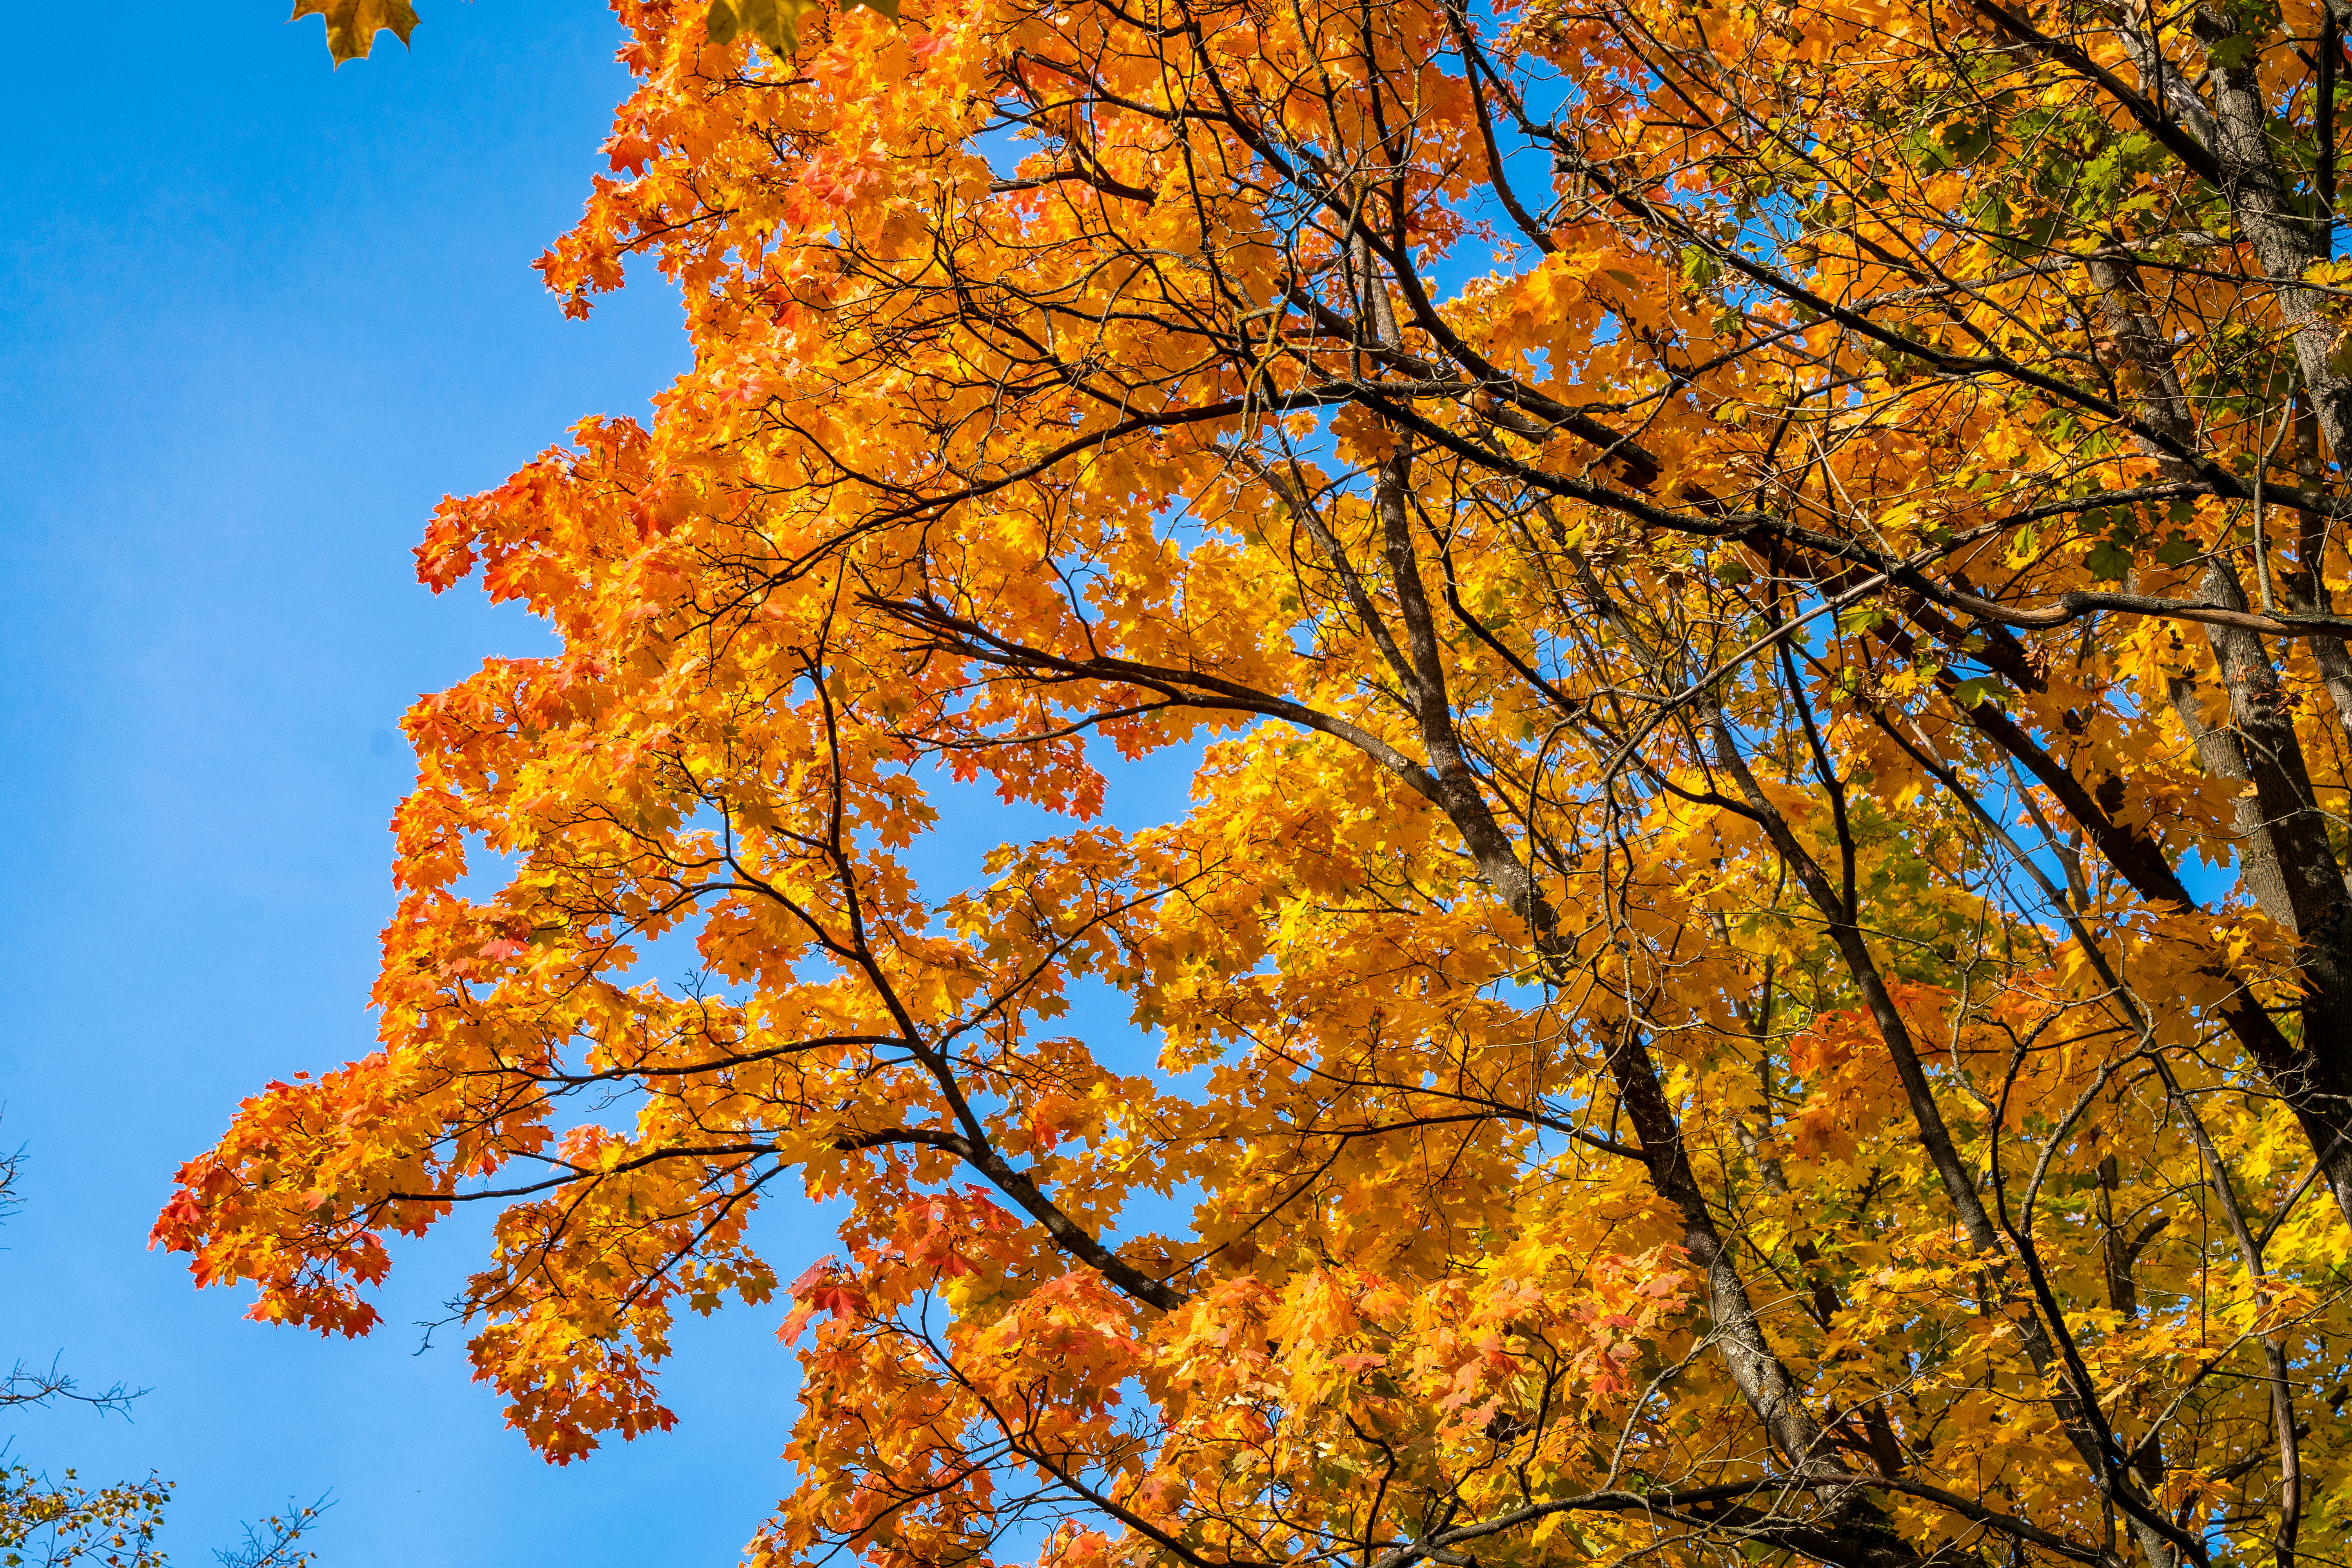
autumn, maple, foliage, colorful, fall foliage, tree, mood, autumn mood, fall colors, golden, bright, sun, sky, plants, nature, deciduous, branch, twig, yellow, orange, leaf, Colorfulness, amber, woody plant, sunlight, biome, electric blue, trunk, temperate broadleaf and mixed forest, Northern hardwood forest, plant stem, woodland